Flag of Quintana Roo

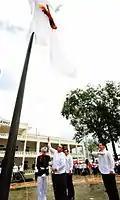
The flag of Quintana Roo flying

Formerly, the current territory of the state of Quintana Roo belonged to the state of Yucatan. The first flag was flown on March 16, 1841, when it was hoisted on the Ayuntamiento municipal building in the "Plaza Grande" of Mérida, the capital city of the state of Yucatán as the Republic of Yucatán. This action was a protest against the centralism of Mexican president Antonio López de Santa Anna.